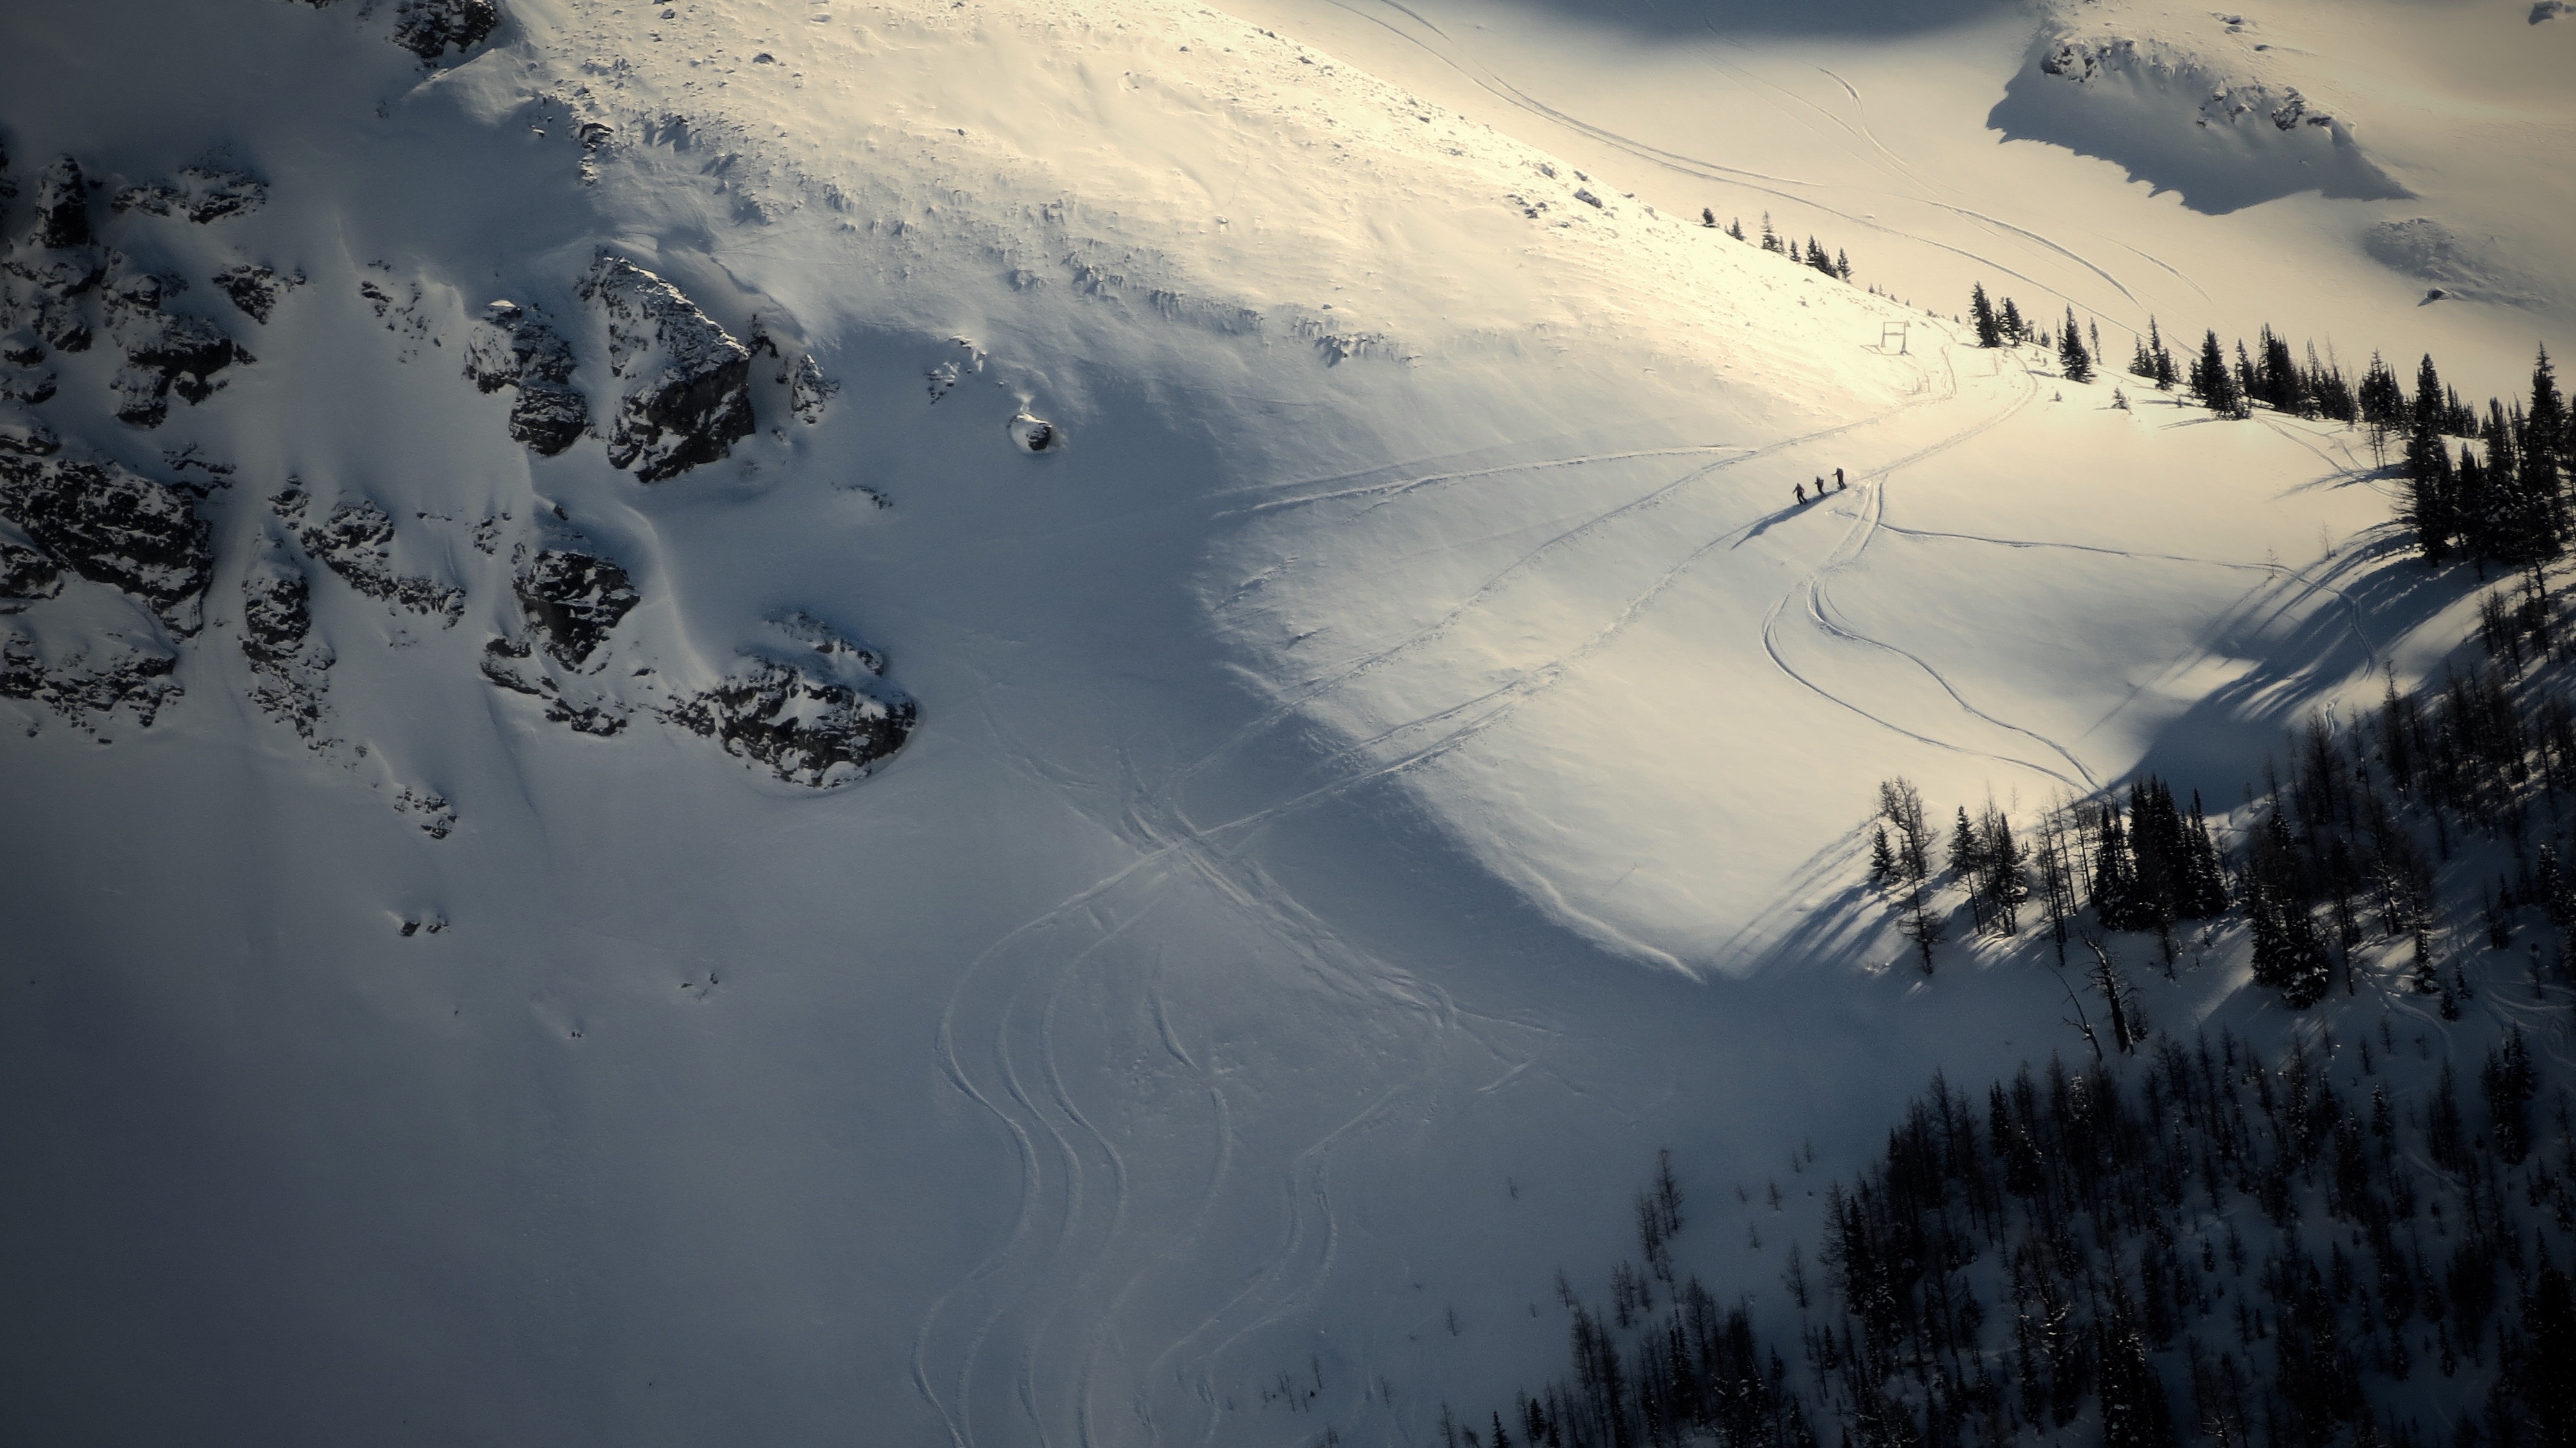
mountain, snow, winter, mountain range, weather, season, freezing, atmospheric phenomenon, mountainous landforms, geological phenomenon